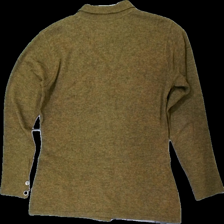
View: back
Type: Shirt
Category: Ladies
Brand: Indiska
Colors: Green
Material: 100% wool
Cut: Regular
Size: L
Season: All
Damage location: bottom left
Damage 2 location: bottom left
Damage 3 location: top right
Price range: <50
Recommended usage: Repair
Description: grön skjorta, nopprig i armhålorna